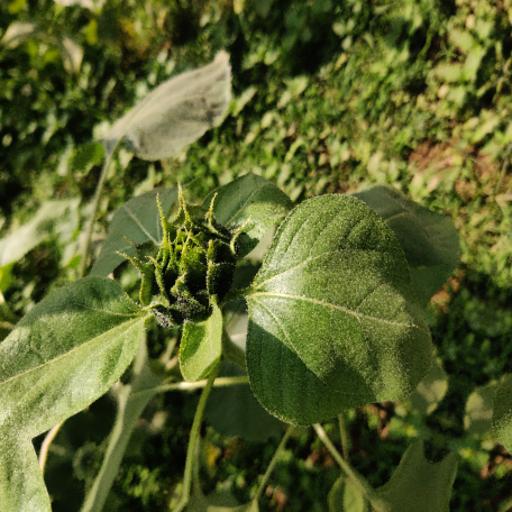
Label: Fresh_leaf